Ankylopollexia

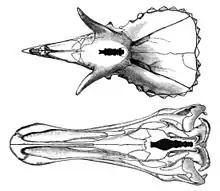
A 1905 diagram showing the small size of an "Edmontosaurus annectens" brain (bottom; alongside that of "Triceratops horridus", top) commented on in early sources

James Hopson investigated the encephalization quotients (EQs) of various dinosaurs in 1977 study. Three ornithopods for which brain endocasts had previously been produced – "Camptosaurus", "Iguanodon", and "Anatosaurus" (now known as "Edmontosaurus annectens") – were investigated. It was found that they had relatively high EQs compared to many other dinosaurs (ranging from 0.8 to 1.5), comparable to that of carnosaurian theropods and of modern crocodilians, but far lower than that of coelurosaurian theropods. The latter two genera, which lived later than "Camptosaurus", had somewhat higher EQs than the Jurassic taxon, which, being at the lower end, was more comparable to the ceratopsian genus "Protoceratops". Reasonings suggested for their comparably high intelligence were the need for acute senses in the lack of defensive weapons, and more complex intraspecific behaviours as indicated by their acoustic and visual display structures.